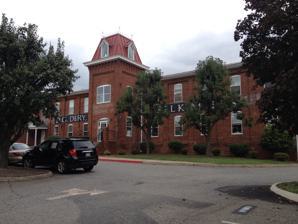
Building: Armstrong Knitting Factory
Country: United States of America
Year built: 1889
United States historic place Armstrong Knitting Factory U.S. National Register of Historic Places Virginia Landmarks Register Show map of Virginia Show map of the United States Location 700 Harris St., Charlottesville, Virginia Coordinates 38°2′8″N 78°29′4″W / 38.03556°N 78.48444°W / 38.03556; -78.48444 Area 3.1 acres (1.3 ha) Built 1889 ( 1889 ) Architectural style Second Empire MPS Charlottesville MRA NRHP reference No. 82001798 VLR No. 104-0242 Significant dates Added to NRHP October 21, 1982 Designated VLR October 20, 1981 Armstrong Knitting Factory is a historic silk mill located at Charlottesville, Virginia . It was built in 1889, and is a two-story, 11 bay, rectangular brick building with a low hipped roof. It has a central entrance tower with a mansard roof in the Second Empire style. It was listed on the National Register of Historic Places in 1982. References